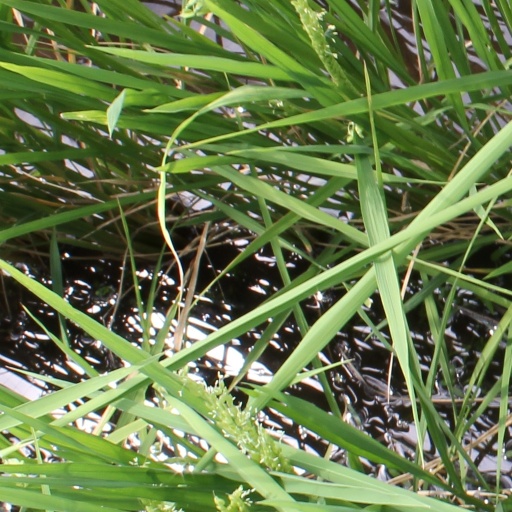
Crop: rice